KTUZ-TV

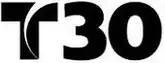
Former logo, used from February 2005 to December 7, 2012.

In early 2004, Equity Broadcasting acquired KUOK (channel 35) in Woodward, and low-power stations KCHM-LP (channel 36, now KUOK-CD) and K69EK (channel 69, now Estrella TV affiliate KOCY-LD on channel 48) in Oklahoma City, and KOKT-LP (channel 20, now defunct) in Sulphur. On May 27 of that year, Equity sold KQOK to Oklahoma City-based Tyler Media Group, becoming the company's first television station property. Under Tyler Media, channel 30 became a Telemundo affiliate on December 27, 2004; the station's affiliation switch had been delayed from an original target date of December 1. Equity had earlier switched the affiliations of KUOK and the low-power stations in Oklahoma City and Sulphur to Univision on May 8, converting the latter three stations into translator stations of KUOK. The station's callsign was also changed to KTUZ-TV (after its sister radio station KTUZ-FM [106.7 FM], which maintained a Regional Mexican music format). To accommodate the station's plans to launch local programming catering to Oklahoma's Latino community, Tyler Media expanded the company's existing Shields Boulevard facility, constructing two production studios for use for KTUZ's news and public affairs programming, and a third, larger studio for varied usage, including possible use for town hall events. The company also hired around ten employees to help manage KTUZ-TV's operations.